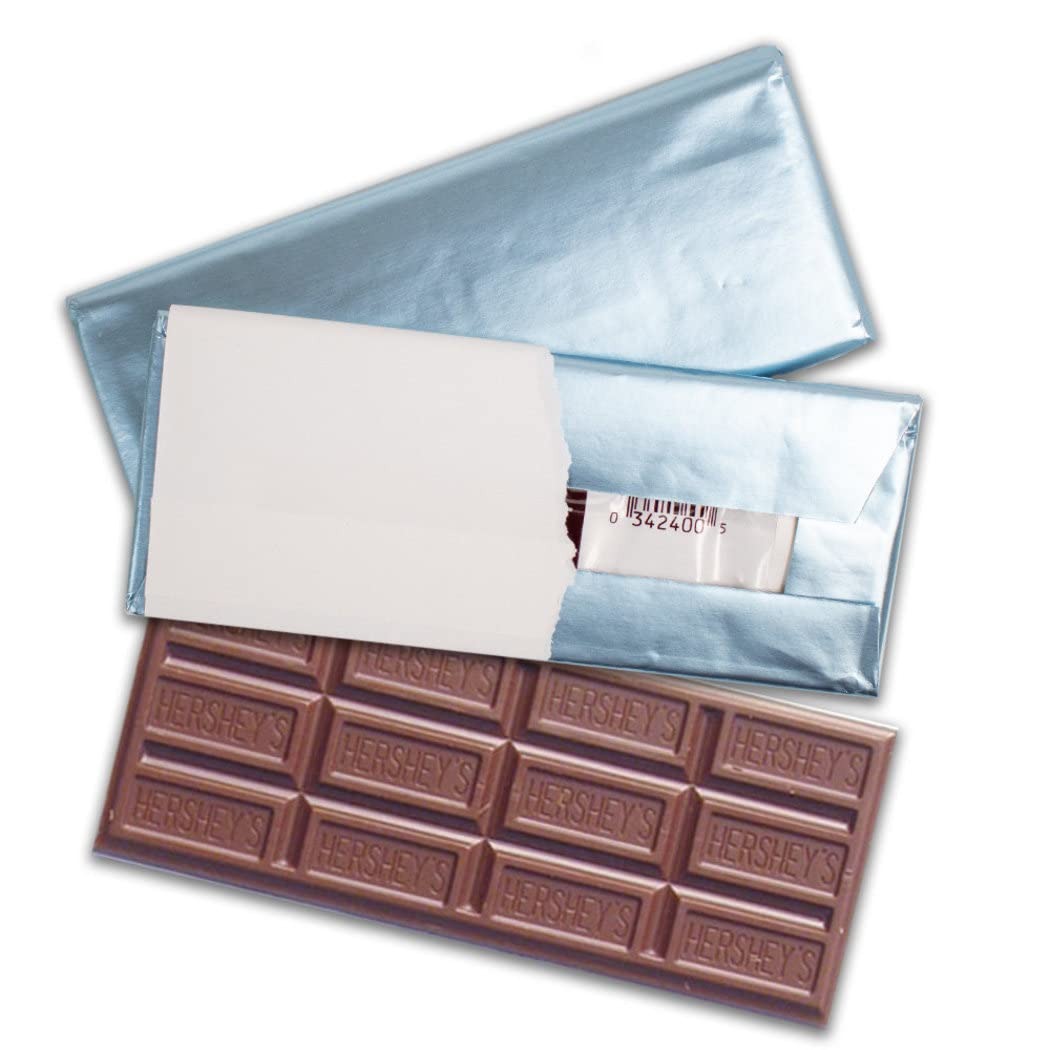
Item Name: Blue Foil 100 Pack Candy Bars Hershey's Milk Chocolate 1.55oz
Bullet Point 1: Includes: Hershey's 1.55oz Milk Chocolate Bars & Blue Foils
Bullet Point 2: Weight: 1.55oz bar
Bullet Point 3: No Assembly Required
Bullet Point 4: This item is heat sensitive and will ship with cool pack packaging as needed
Bullet Point 5: Made in the USA
Value: 100.0
Unit: Count

Price: 152.99